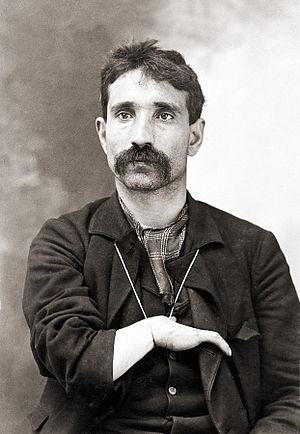
"Giuseppe ""main d'embrayage"" Morello, aussi appelé ""le vieux renard"", est le premier boss de la famille Morello, puis le bras droit de Giuseppe Masseria. On le surnommait Piddu et ses rivaux les Castellammarese l'appelaient Peter Morello. Sa main droite ressemblait à une serre du fait d'une malformation.